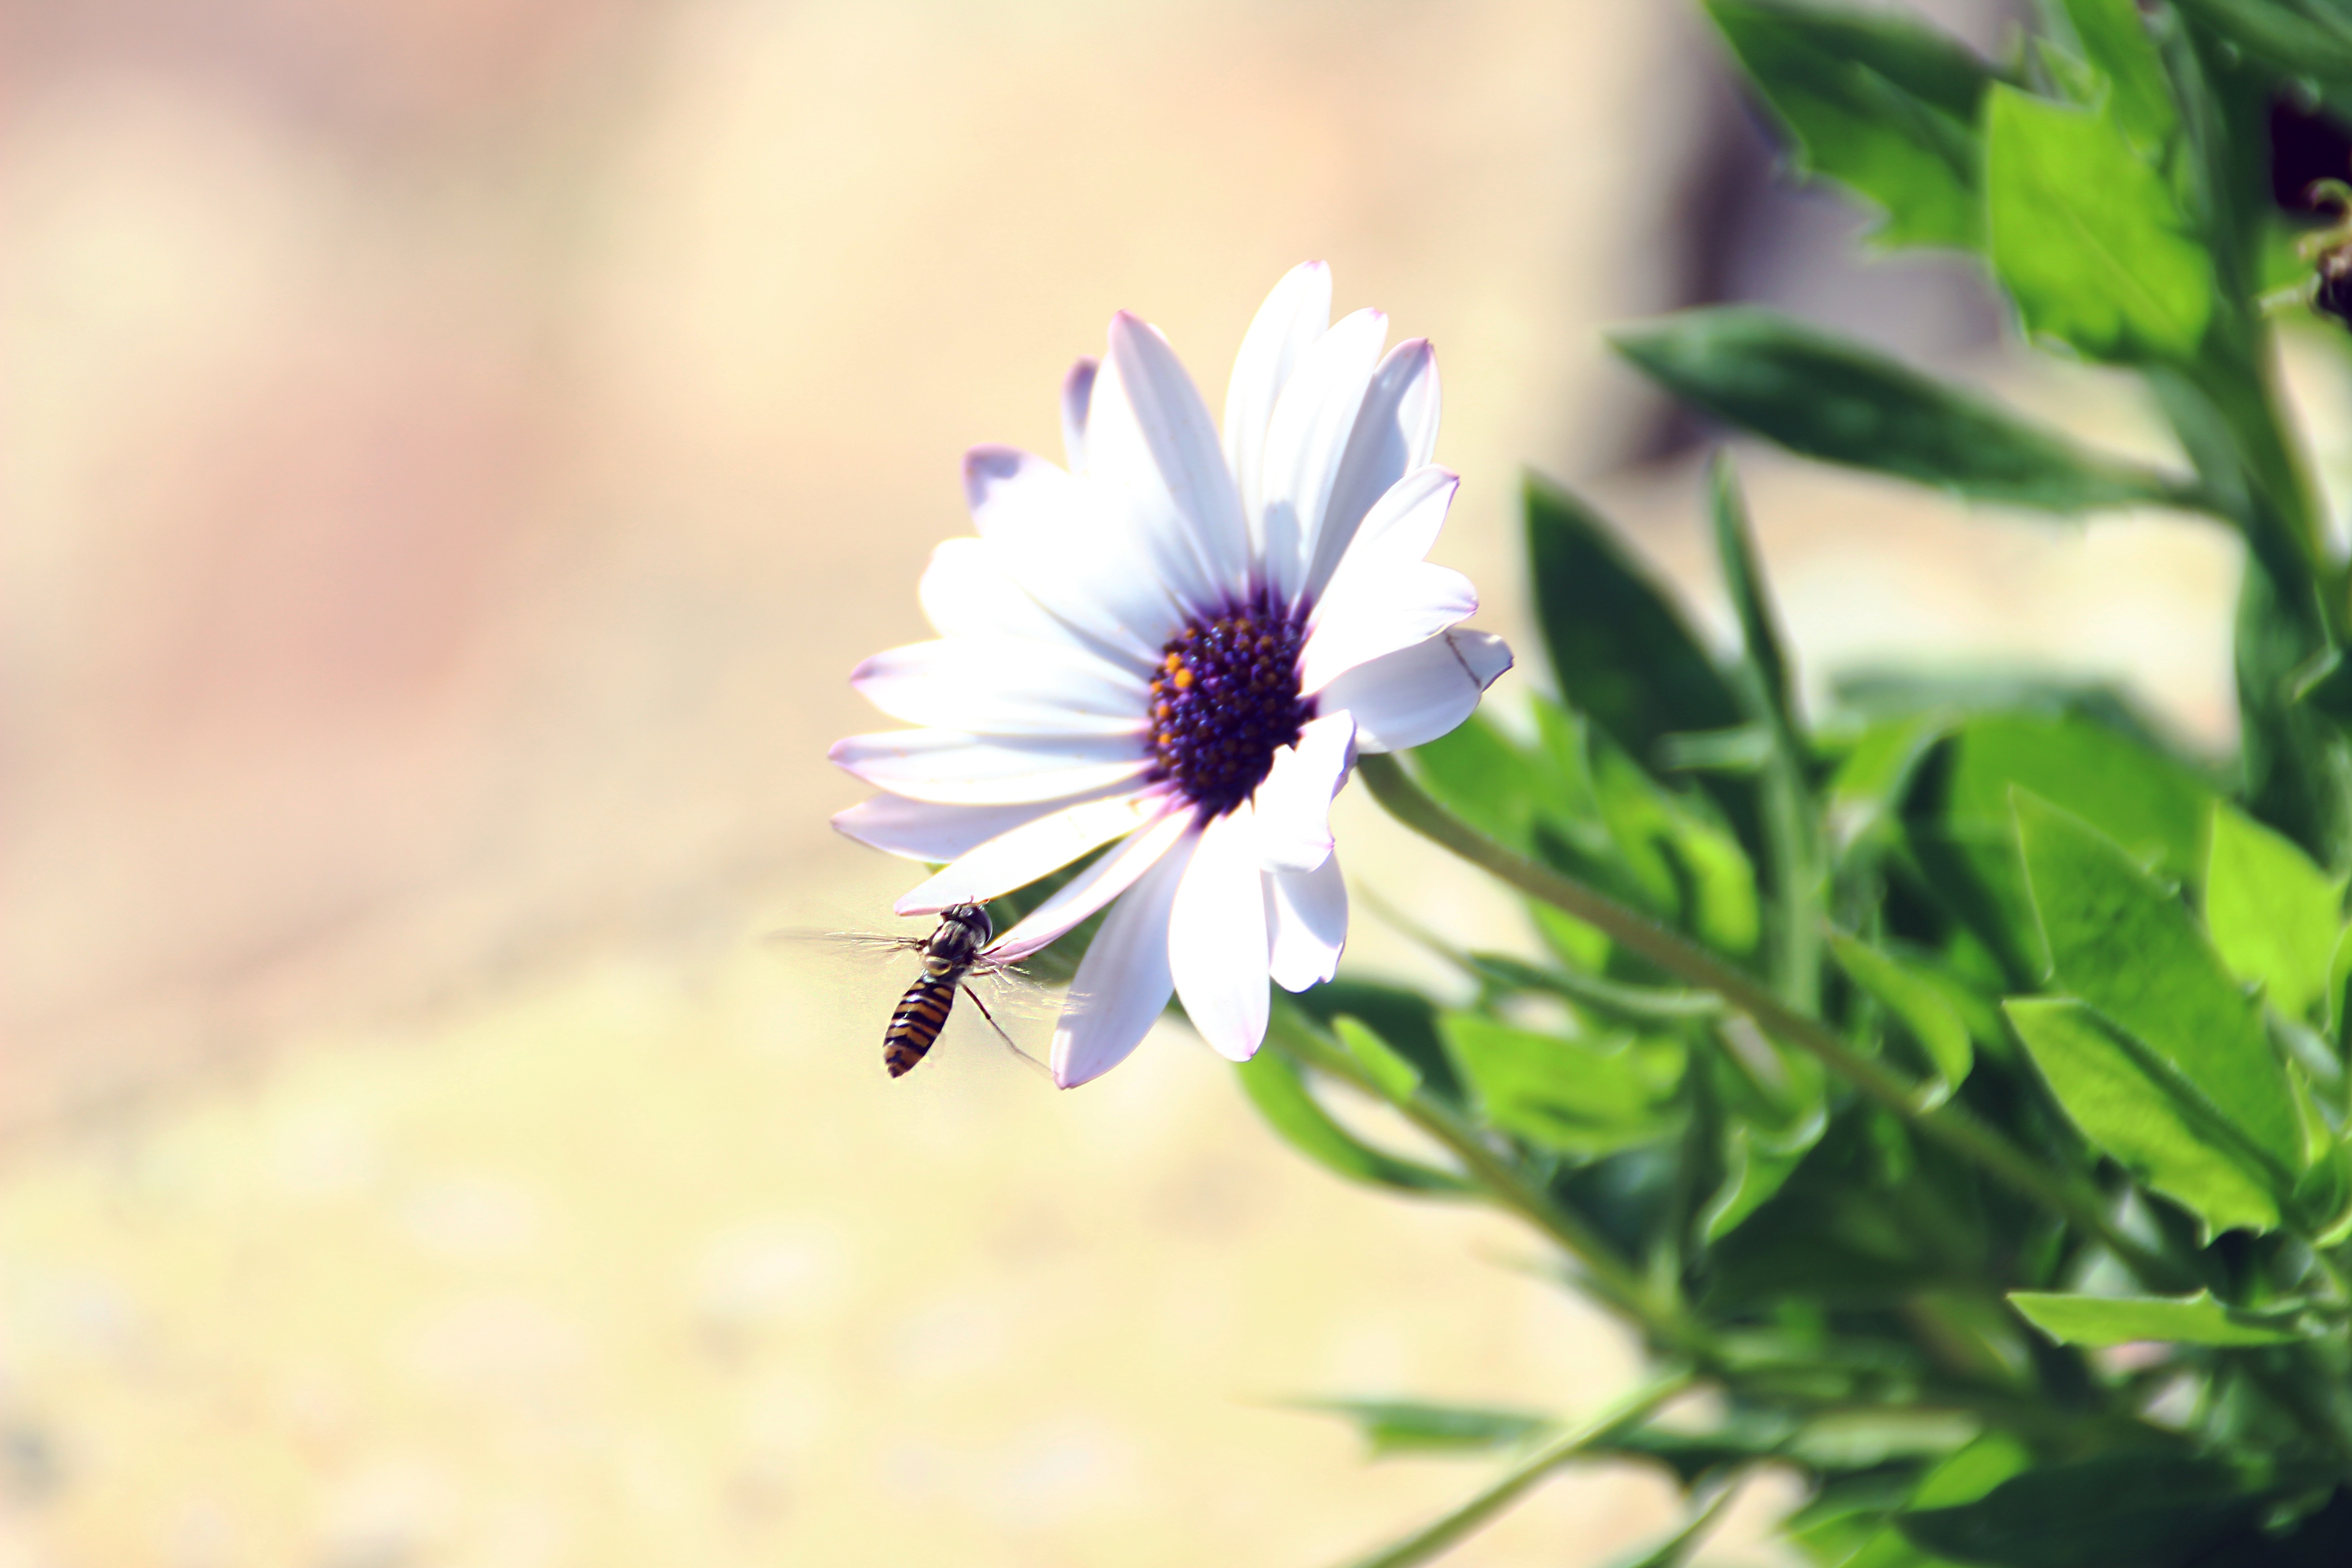
nature, blossom, plant, flower, petal, daisy, botany, garden, flora, wildflower, close up, violet, bee, insects, image, macro photography, flowering plant, daisy family, free image, plant stem, land plant